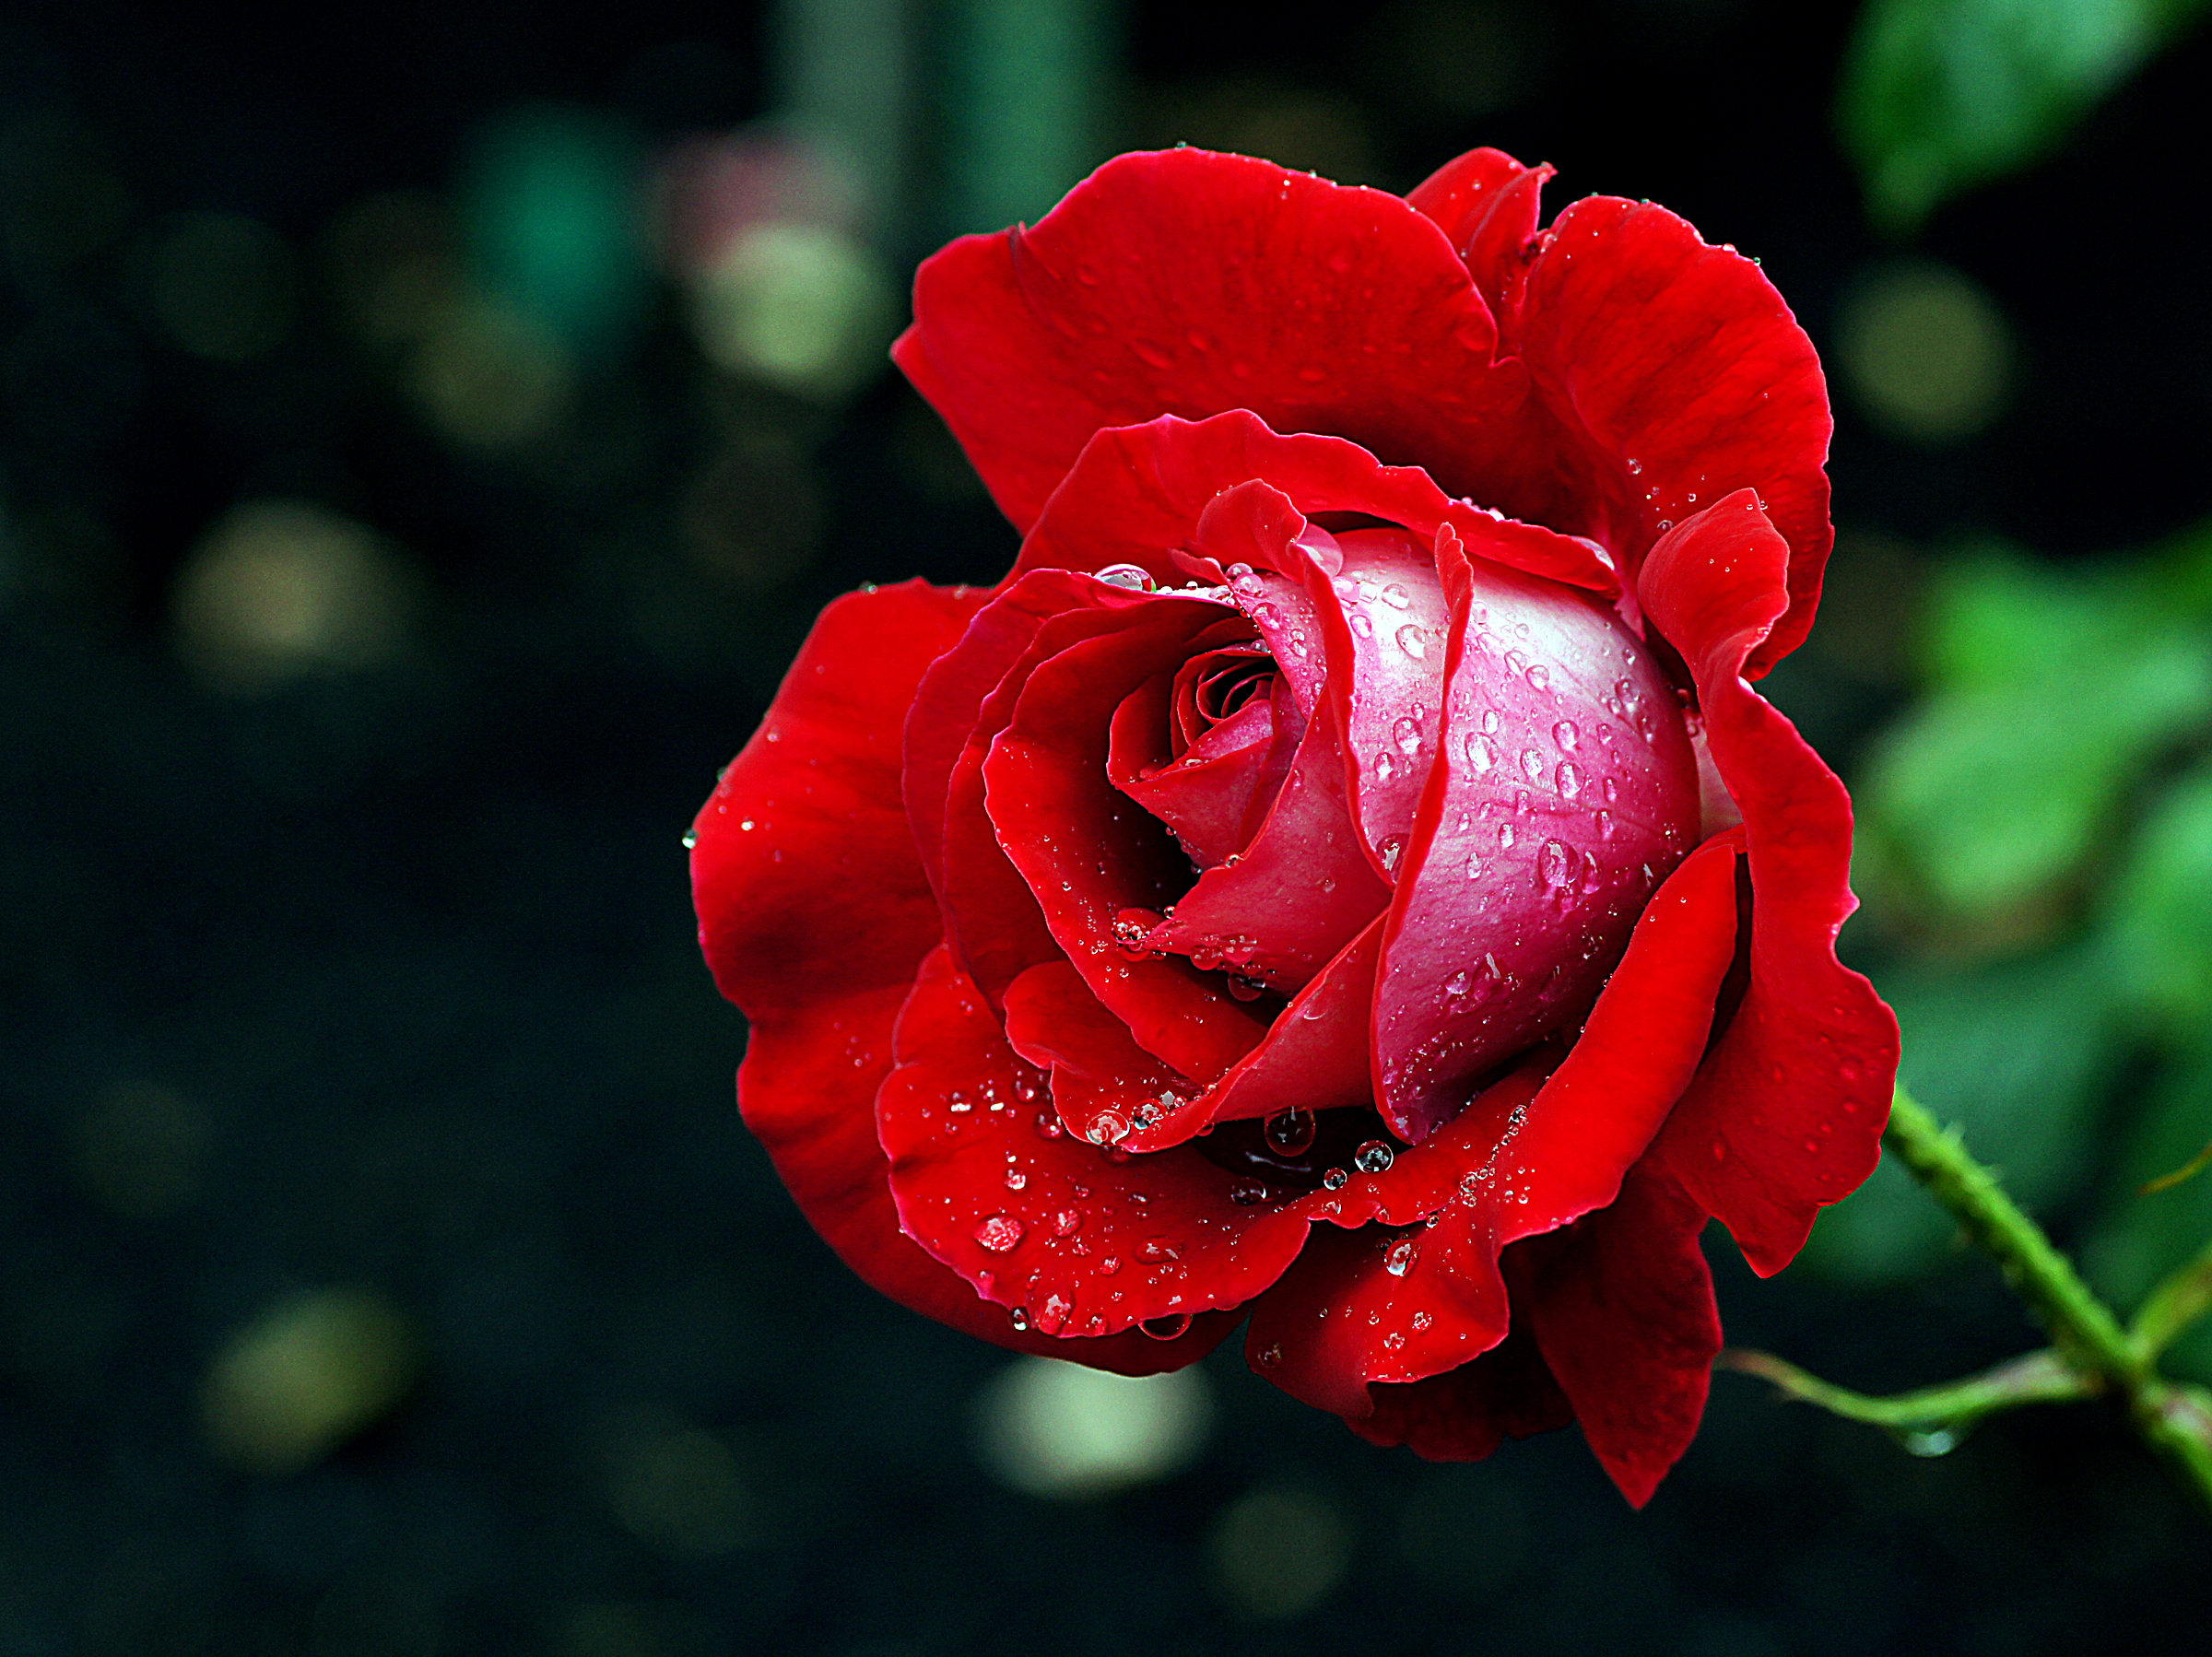
plant, flower, petal, bloom, rose, red, flora, close up, gardening, redroses, explored, sonydslra580, floribunda, macro photography, flowering plant, garden roses, rose family, plant stem, land plant, rose order